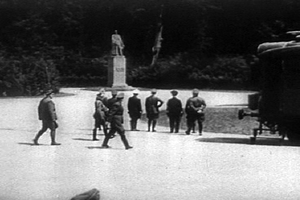
Hitler (la main au côté), entouré de hauts dignitaires nazis et de généraux, regardant la statue du maréchal Foch, chef des forces alliées de la Première Guerre mondiale, avant d'entrer dans le wagon pour le début des négociations de l'armistice de 1940, dans la clairière de l'Armistice de la forêt de Compiègne à Rethondes (Oise, France). Étaient présents ce jour là coté allemand
La Kriegsschuldfrage est le débat public en Allemagne, pour la plus grande partie pendant la république de Weimar, pour établir la part de responsabilité allemande dans la Première Guerre mondiale. S'articulant en plusieurs phases, déterminées en grande partie par le retentissement du traité de Versailles et l'attitude des vainqueurs, ce débat a également eu lieu dans d'autres pays impliqués dans le conflit, comme la France et la Grande-Bretagne.
Ferdinand Foch est un général, maréchal de France et membre de l’Académie française, né le 2 octobre 1851 à Tarbes, dans les Hautes-Pyrénées, et mort le 20 mars 1929 à Paris.
La clairière de l'Armistice est la clairière où se trouvait le wagon dans lequel ont été signés l'armistice du 11 novembre 1918 entre la France, ses alliés et l'Allemagne, puis l'armistice du 22 juin 1940 entre la France et le Troisième Reich.
L’armistice du 22 juin 1940 est une convention signée en forêt de Compiègne entre le représentant du Troisième Reich allemand et celui du gouvernement français de Philippe Pétain afin de mettre fin aux hostilités ouvertes par la déclaration de guerre de la France envers l'Allemagne le 3 septembre 1939, marquées notamment par la bataille de France déclenchée le 10 mai 1940.
Chronologie de la Seconde Guerre mondiale
Le wagon de l'Armistice est la voiture de chemin de fer dans laquelle ont été signés l'armistice du 11 novembre 1918 entre l'Allemagne, la France et ses alliés, puis celui du 22 juin 1940 entre l'Allemagne et la France, tous deux à la clairière dite de l’Armistice dans la forêt de Compiègne, à une soixantaine de kilomètres au nord de Paris dans le département de l'Oise. Cet endroit est également nommé « clairière de Rethondes », bien que la clairière soit sur le territoire de la commune de Compiègne. Cette voiture numérotée 2419 D avait été mise en service en 1914 par la Compagnie des wagons-lits, affectée au train du maréchal Foch en 1918, exposée aux Invalides puis dans la clairière de Rethondes pendant l'entre-deux-guerres. Emmenée en Allemagne après la signature de l'armistice de juin 1940 et exposée à Berlin, elle a été détruite en avril 1945 par les SS, sur ordre de Hitler, un mois avant la capitulation allemande.
Cette page concerne l'année 1940 du calendrier grégorien.
Marcelin Firmin Michelet, né le 20 septembre 1875 à Tarbes, commune où il est mort le 14 octobre 1951, est un sculpteur et artiste graveur français. Il s'illustra surtout dans le domaine de la statuaire monumentale.
Adolf Hitler [ˈadɔlf ˈhɪtlɐ] est un idéologue et homme d'État allemand, né le 20 avril 1889 à Braunau am Inn en Autriche-Hongrie et mort par suicide le 30 avril 1945 à Berlin. Fondateur et figure centrale du nazisme, il prend le pouvoir en Allemagne en 1933 et instaure une dictature totalitaire, impérialiste, antisémite et raciste désignée sous le nom de Troisième Reich.
La bataille de France ou campagne de France est l'invasion des Pays-Bas, de la Belgique, du Luxembourg et de la France, par les forces du Troisième Reich, pendant la Seconde Guerre mondiale. L'offensive débute le 10 mai 1940, mettant fin à la « drôle de guerre ». Après la percée allemande de Sedan et une succession de reculs des armées britannique, française et belge, ponctuées par les batailles de la Dyle, de Gembloux, de Hannut, de la Lys et de Dunkerque, elle se termine par la retraite des troupes britanniques et la demande d'armistice du gouvernement français, qui est signé le 22 juin, les militaires ayant refusé la capitulation.